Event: Nepal Earthquake
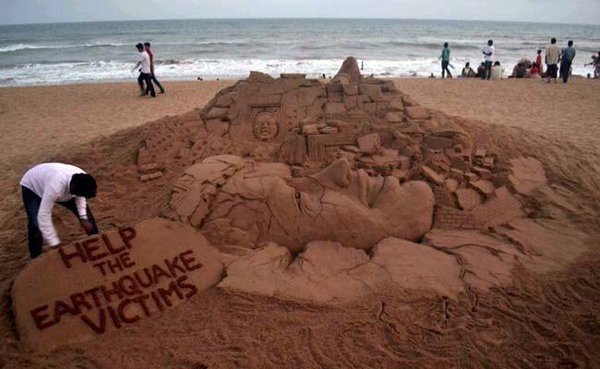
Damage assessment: no_damage